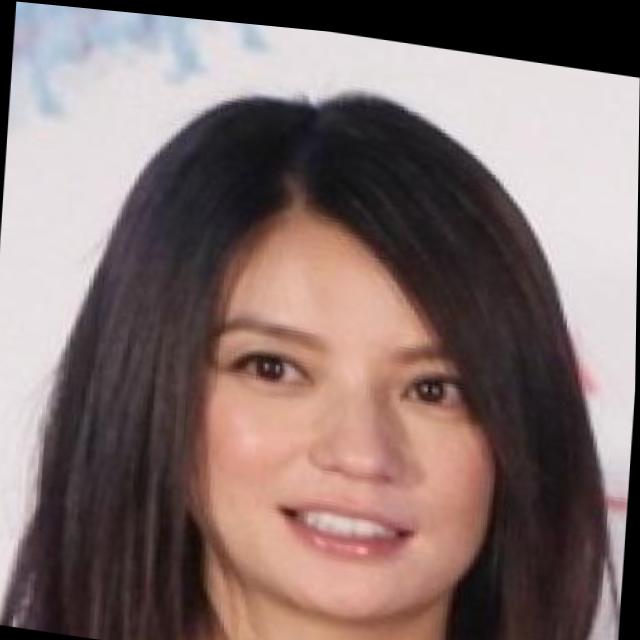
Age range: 21-44